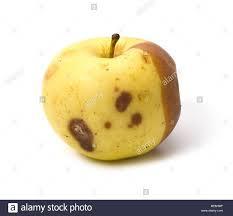
Label: apples